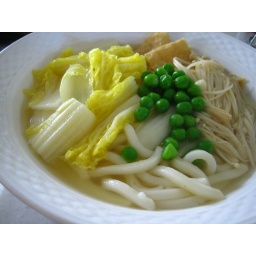
A bowl of Japanese noodles in chicken broth served with veggies and beancurd sheets...healthy!